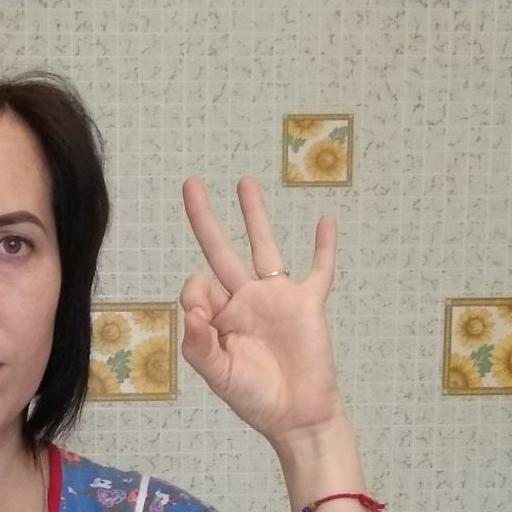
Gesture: ok